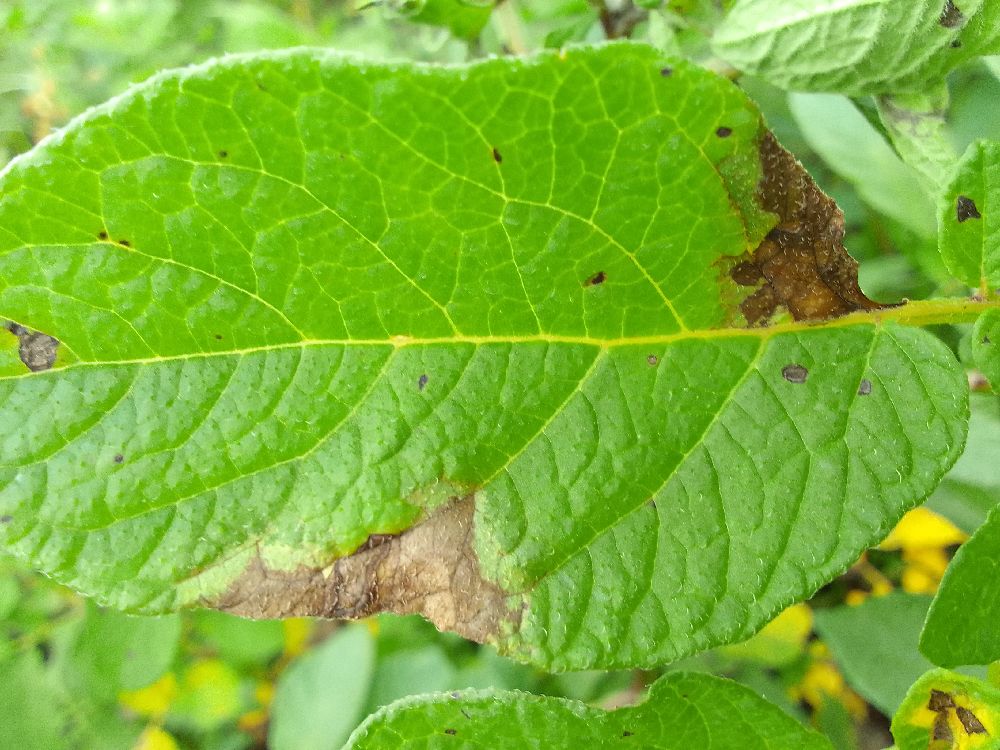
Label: Late blight